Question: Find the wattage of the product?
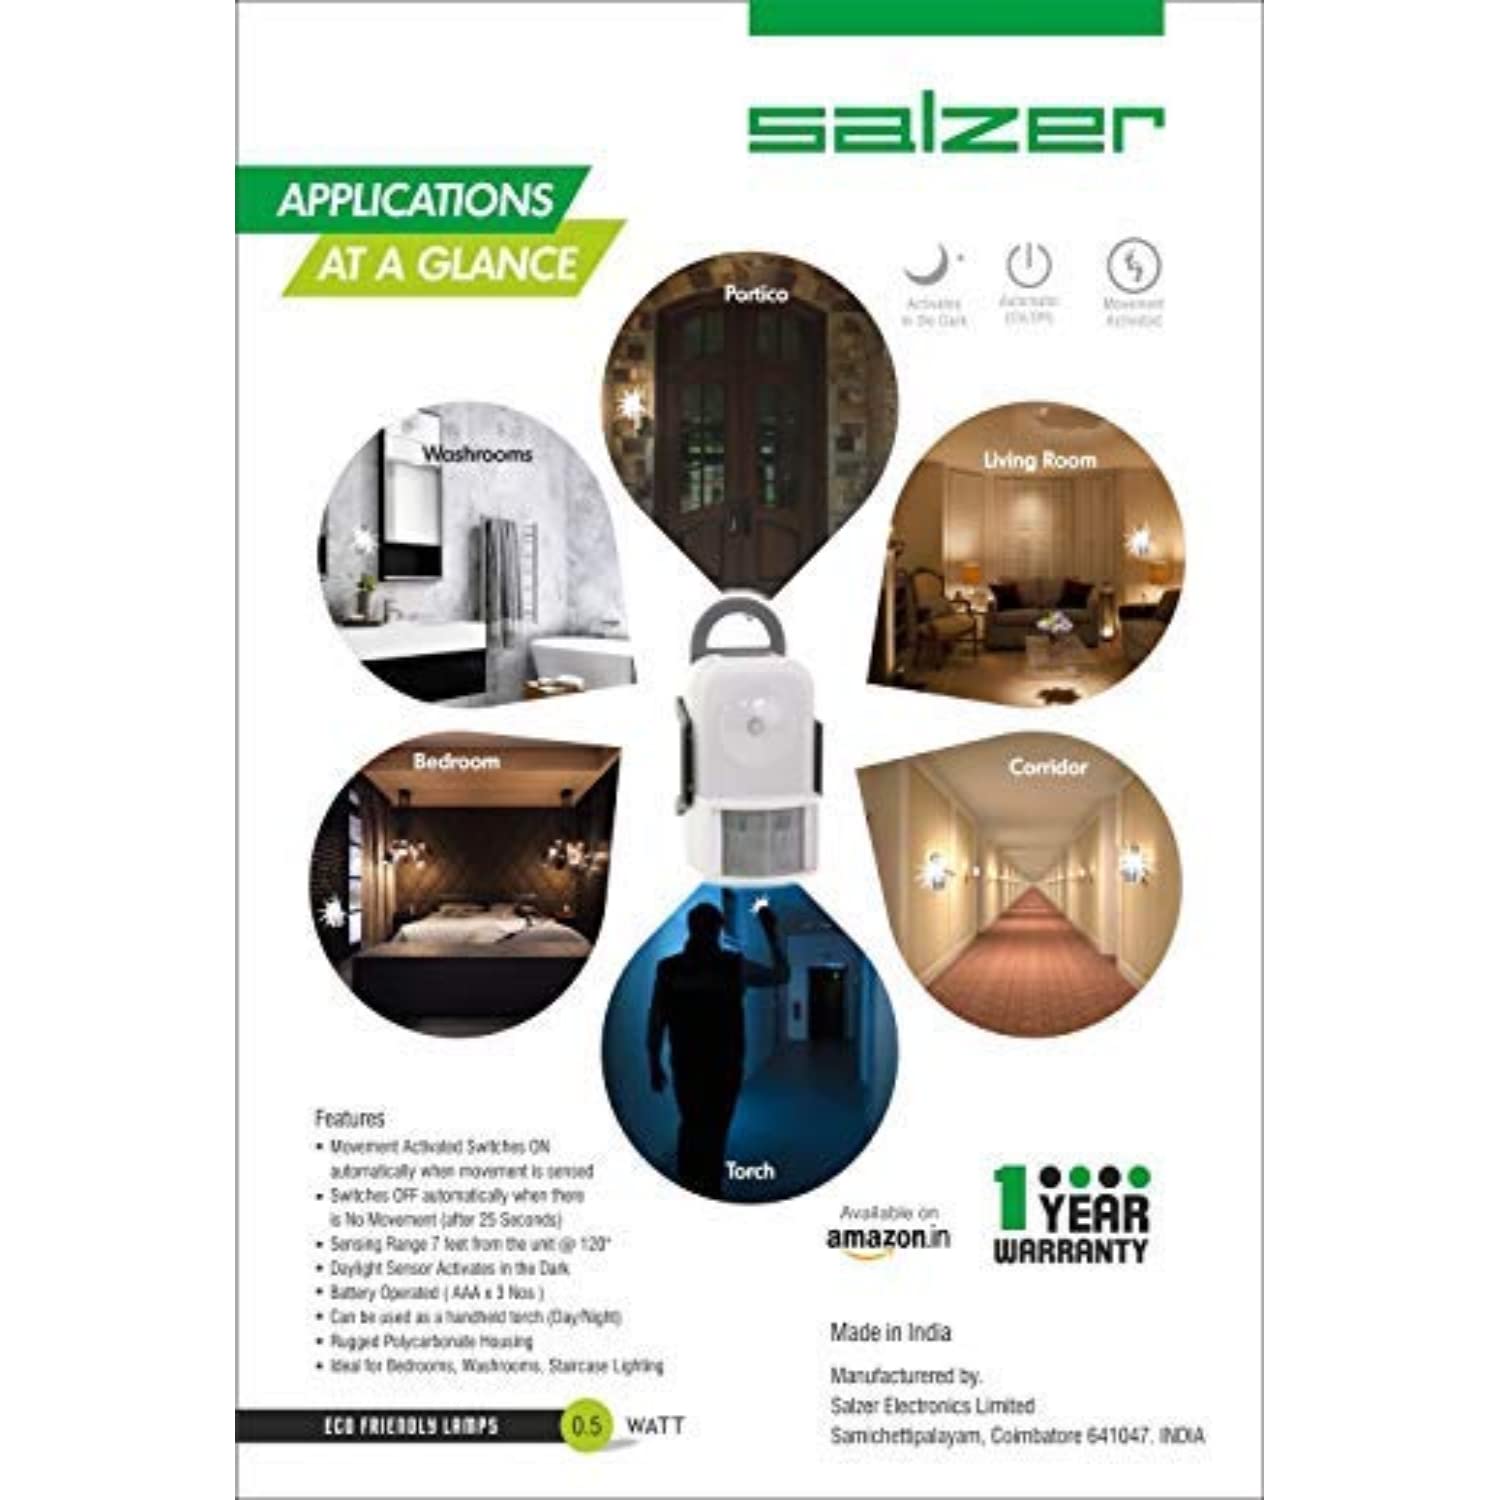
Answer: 0.5 watt